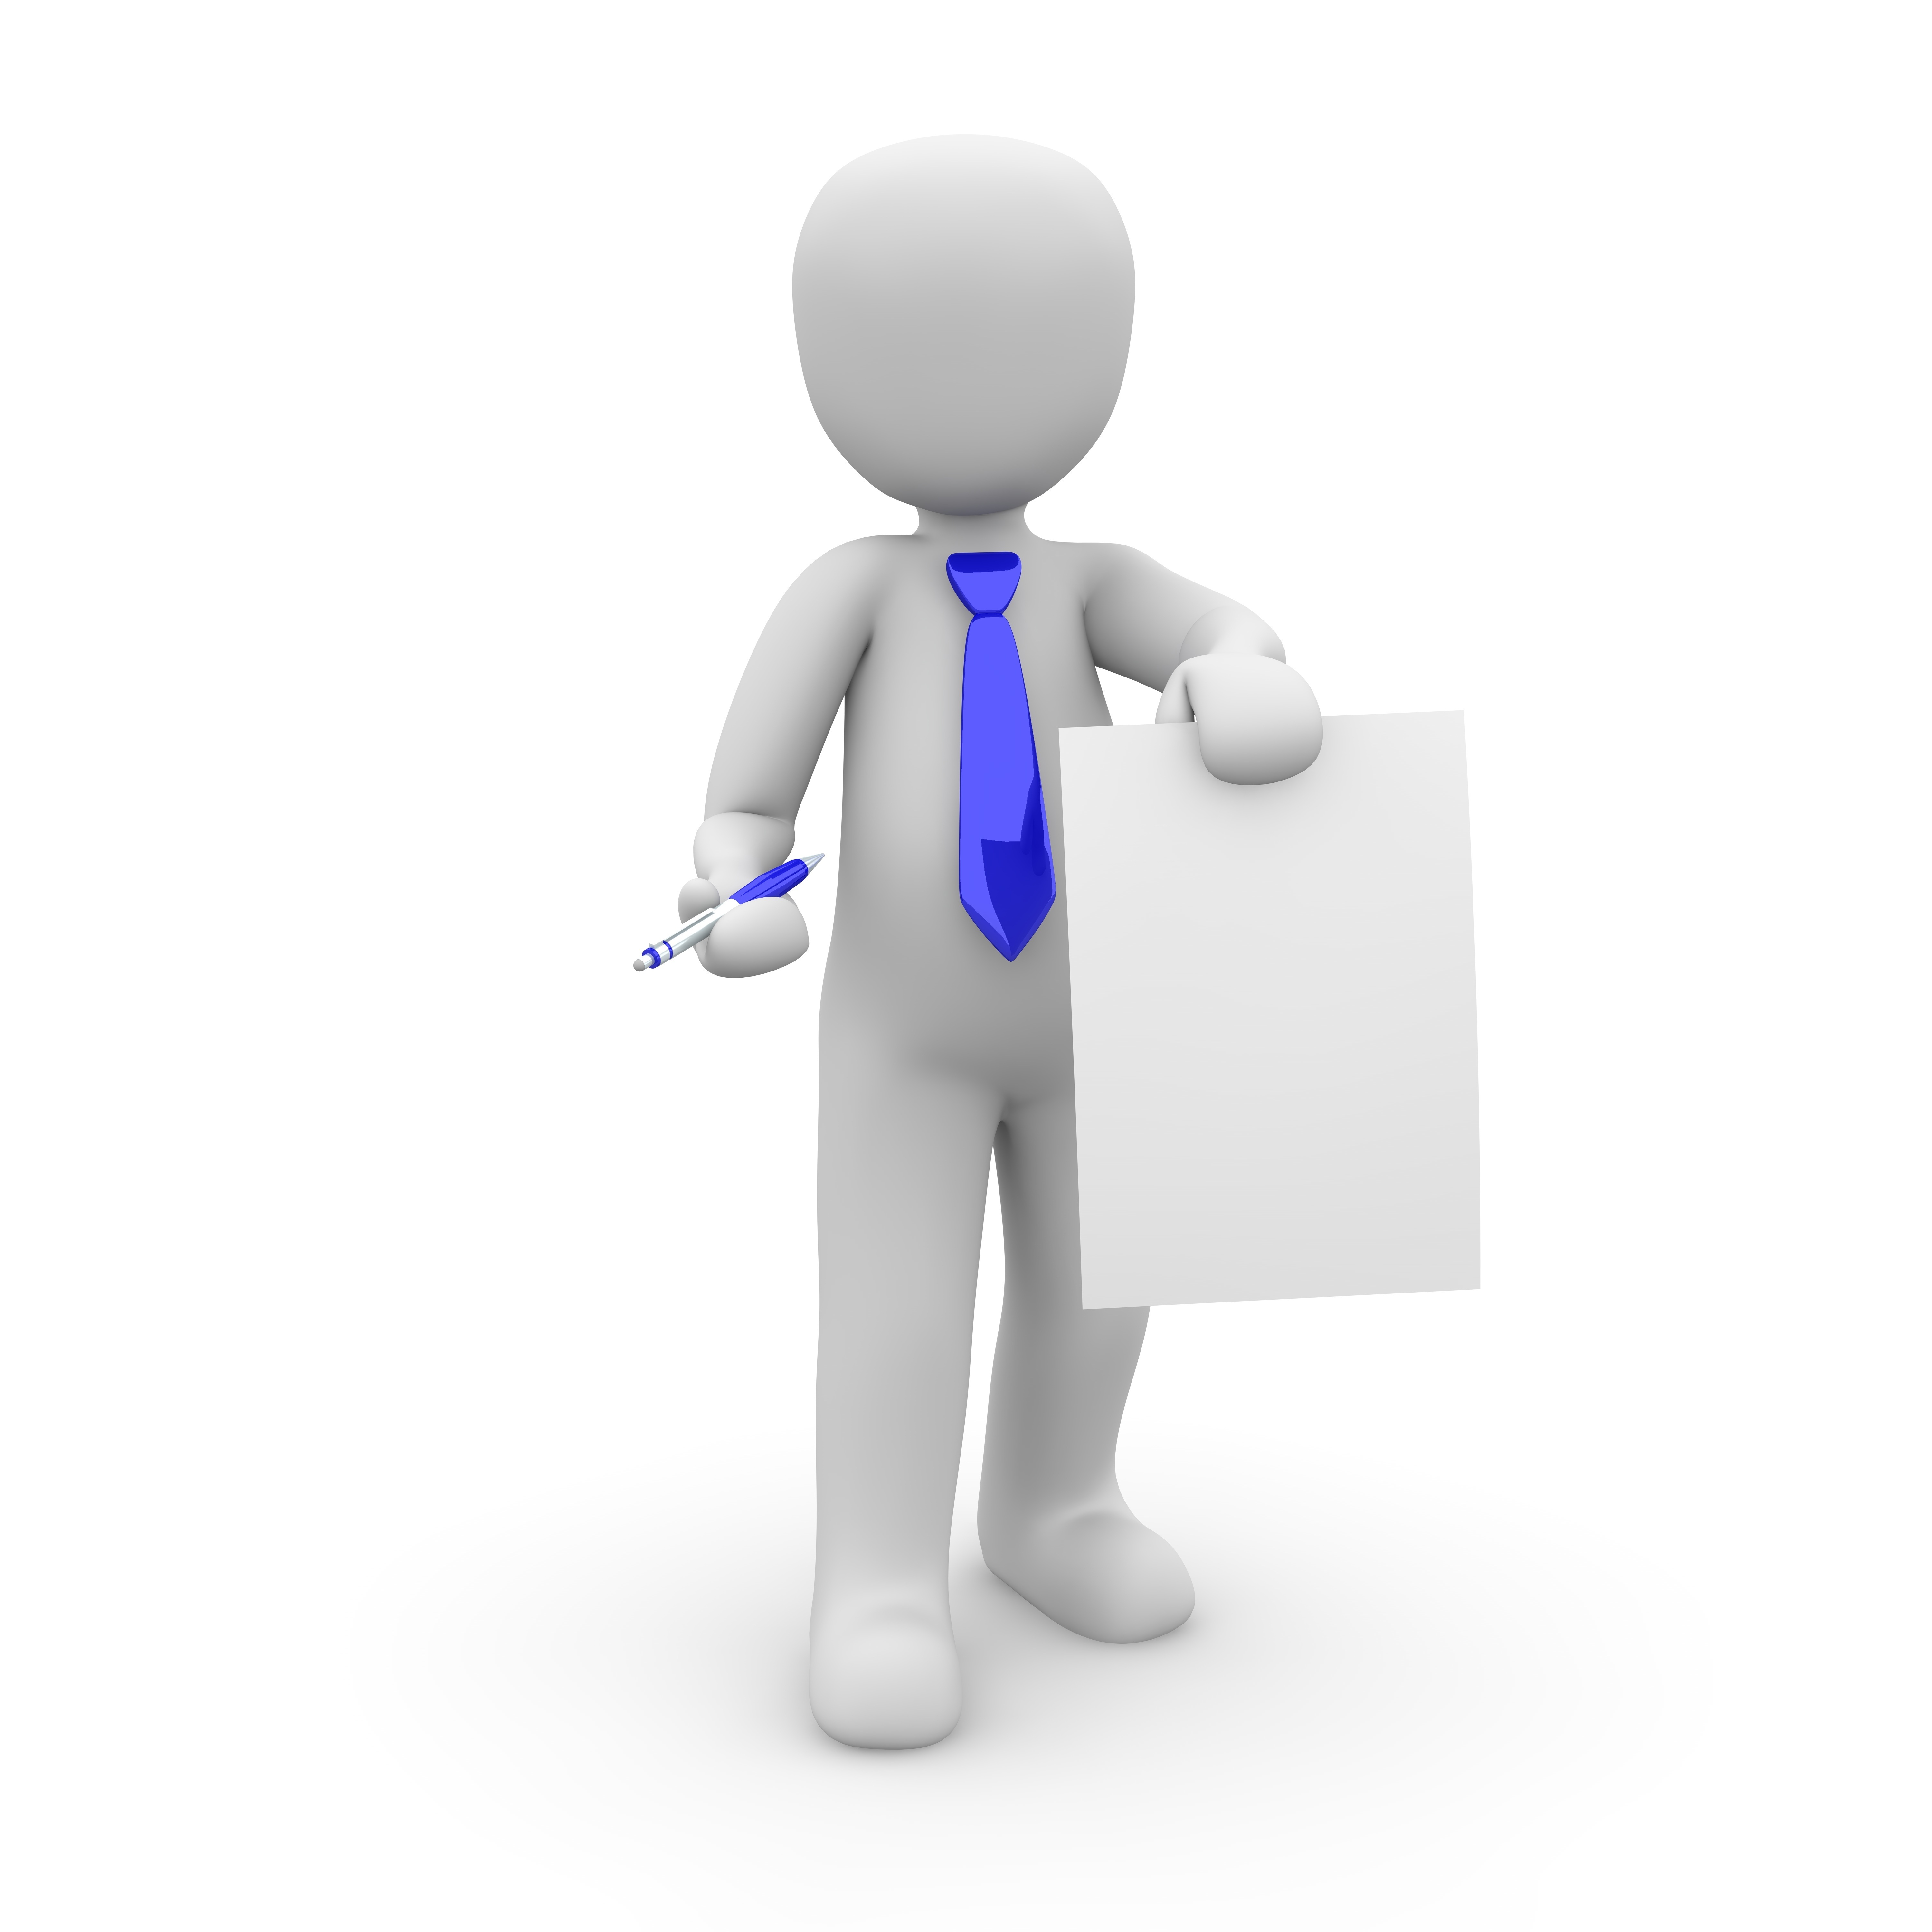
work, hand, finger, tie, machine, business, object, chef, customer, information, contact, fair, lead, presentation, company, target, success, cartoon, finish, imagine, business card, prompt, ambition, tie holder, intention, neck tie, get to know